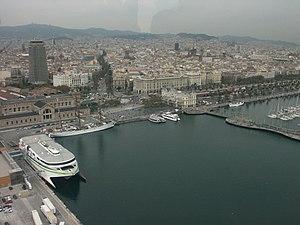
La Catalogne est une communauté autonome se trouvant au nord-est de l´Espagne, elle est officiellement considérée comme ayant une nationalité. Sa capitale et métropole est la ville de Barcelone. Elle est entourée par la Communauté valencienne au sud, l'Aragon à l'ouest, la France au nord, l'Andorre au nord-ouest, et la mer Méditerranée à l'est. Une grande partie de ses terres fait donc frontière avec la France. Elle couvre une superficie de 31 950 km². Ses langues officielles sont le catalan, l'occitan et l'espagnol ou castillan. En 2015, elle comptait 7 508 106 habitants, ce qui en faisait la deuxième communauté d'Espagne après l'Andalousie et la dixième subdivision territoriale de premier niveau administratif d'Europe au regard de la population. Elle est également la plus peuplée parmi les Pays catalans, ensemble culturel et linguistique qui la lie à la Communauté valencienne, aux îles Baléares, à la principauté d'Andorre, à la Franja aragonaise et à l'essentiel du département français des Pyrénées-Orientales.
Barcelone [baʁsəlɔn] est la capitale administrative et économique de la Catalogne, de la province de Barcelone, de la comarque du Barcelonès ainsi que de son aire et de sa région métropolitaines, en Espagne.